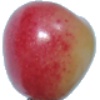
Label: cherry_rainier